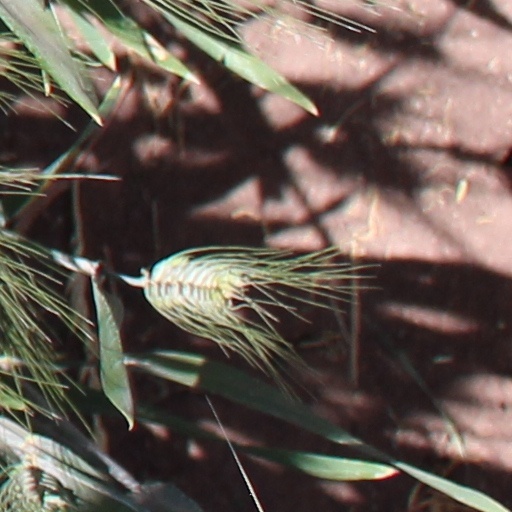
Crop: wheat